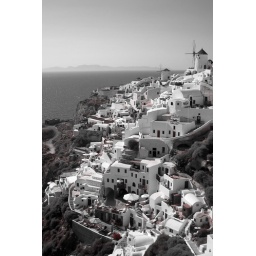
Oia falling down the cliffside in black and white